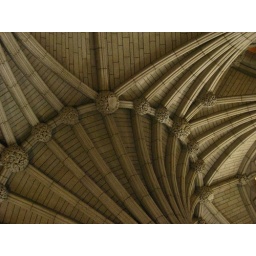
roof in parliament building